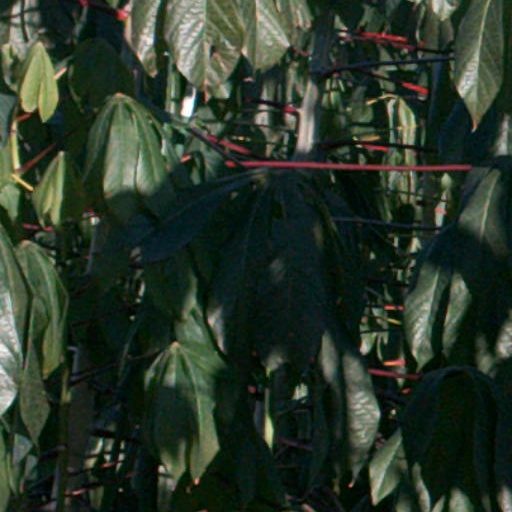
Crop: cassava